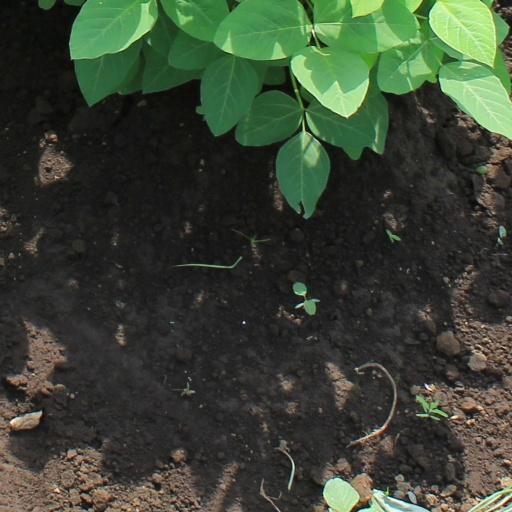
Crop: soybean